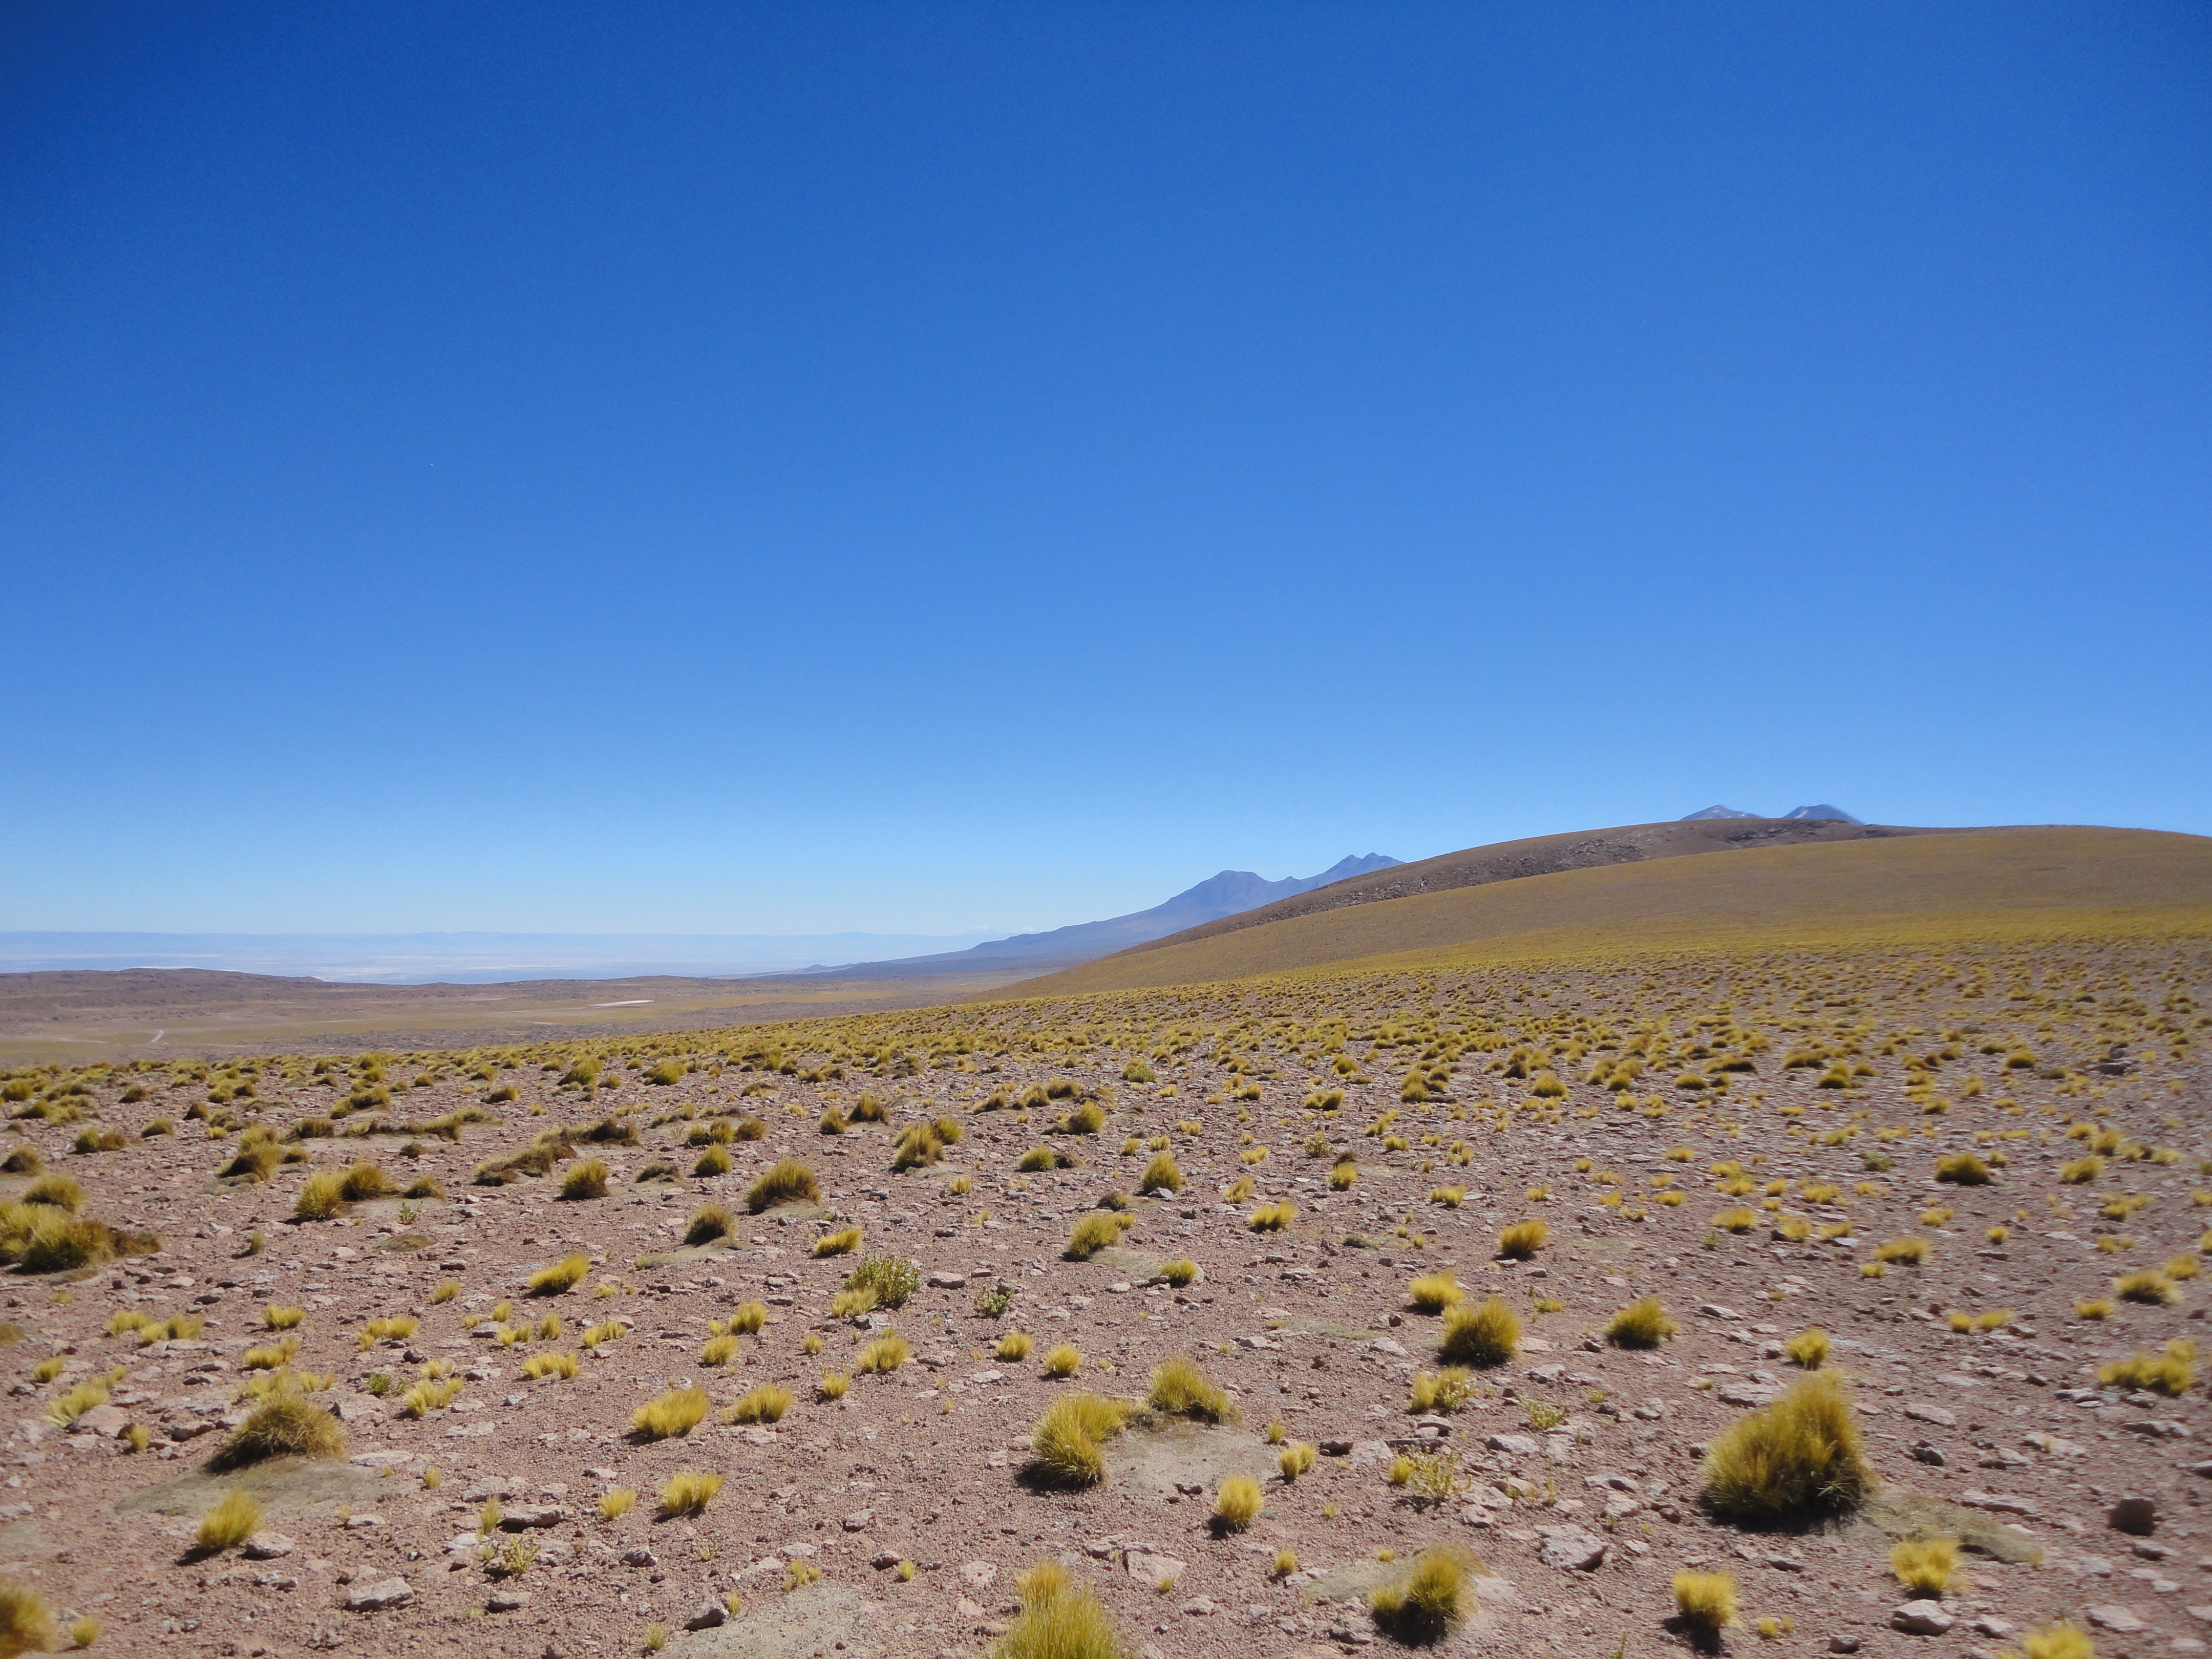
landscape, sea, nature, horizon, wilderness, mountain, sky, field, prairie, hill, desert, flower, valley, dry, soil, contrast, blue, freedom, plain, grassland, badlands, outlook, plateau, beauty, wide, ecosystem, sahara, wadi, partly cloudy, steppe, landform, erg, natural environment, geographical feature, aeolian landform, grass family, ecoregion